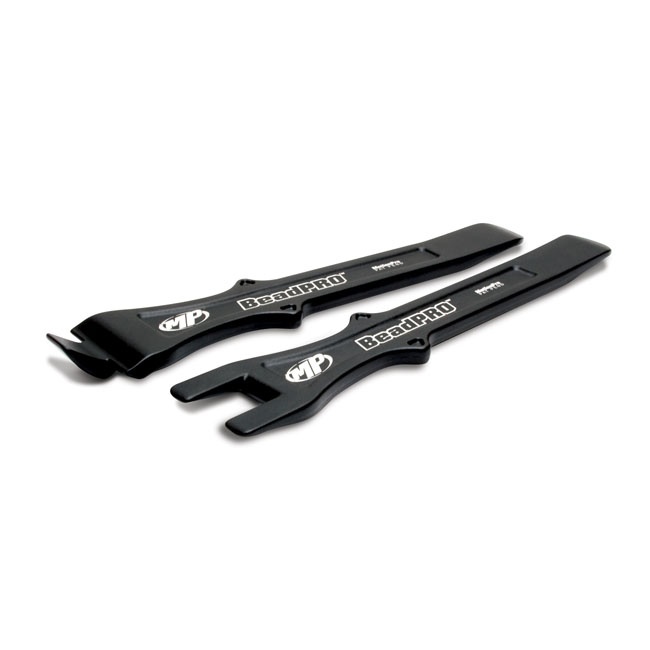
Motion Pro, Tire bead breaker/lever aluminum - Univ.
T6 aluminum; Black anodized; Set of two; 255 gram; 9.8" (25cm) over all length
Brand: Motion Pro
Category: Vehicles & Parts > Vehicle Parts & Accessories > Vehicle Maintenance, Care & Decor > Vehicle Repair & Specialty Tools > Vehicle Tire Repair & Tire Changing Tools > Tire Changing Tools > Bead Breakers